Giant pangasius

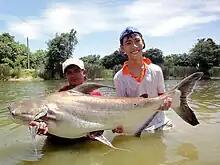
A giant pangasius caught in the Chao Phraya River in Thailand

The species is native to the Mekong and Chao Phraya rivers that run through China, Cambodia, Thailand, Viet Nam, and the Lao People's Democratic Republic. It has been introduced to central Anatolia, South Africa, and Malaysia.